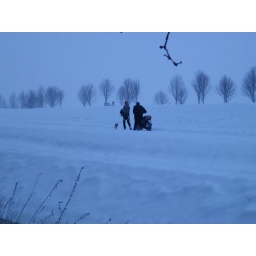
gemaakt door marco sportel in winschoten otterlaan / wezelaan en depo van rijkswaterstaat